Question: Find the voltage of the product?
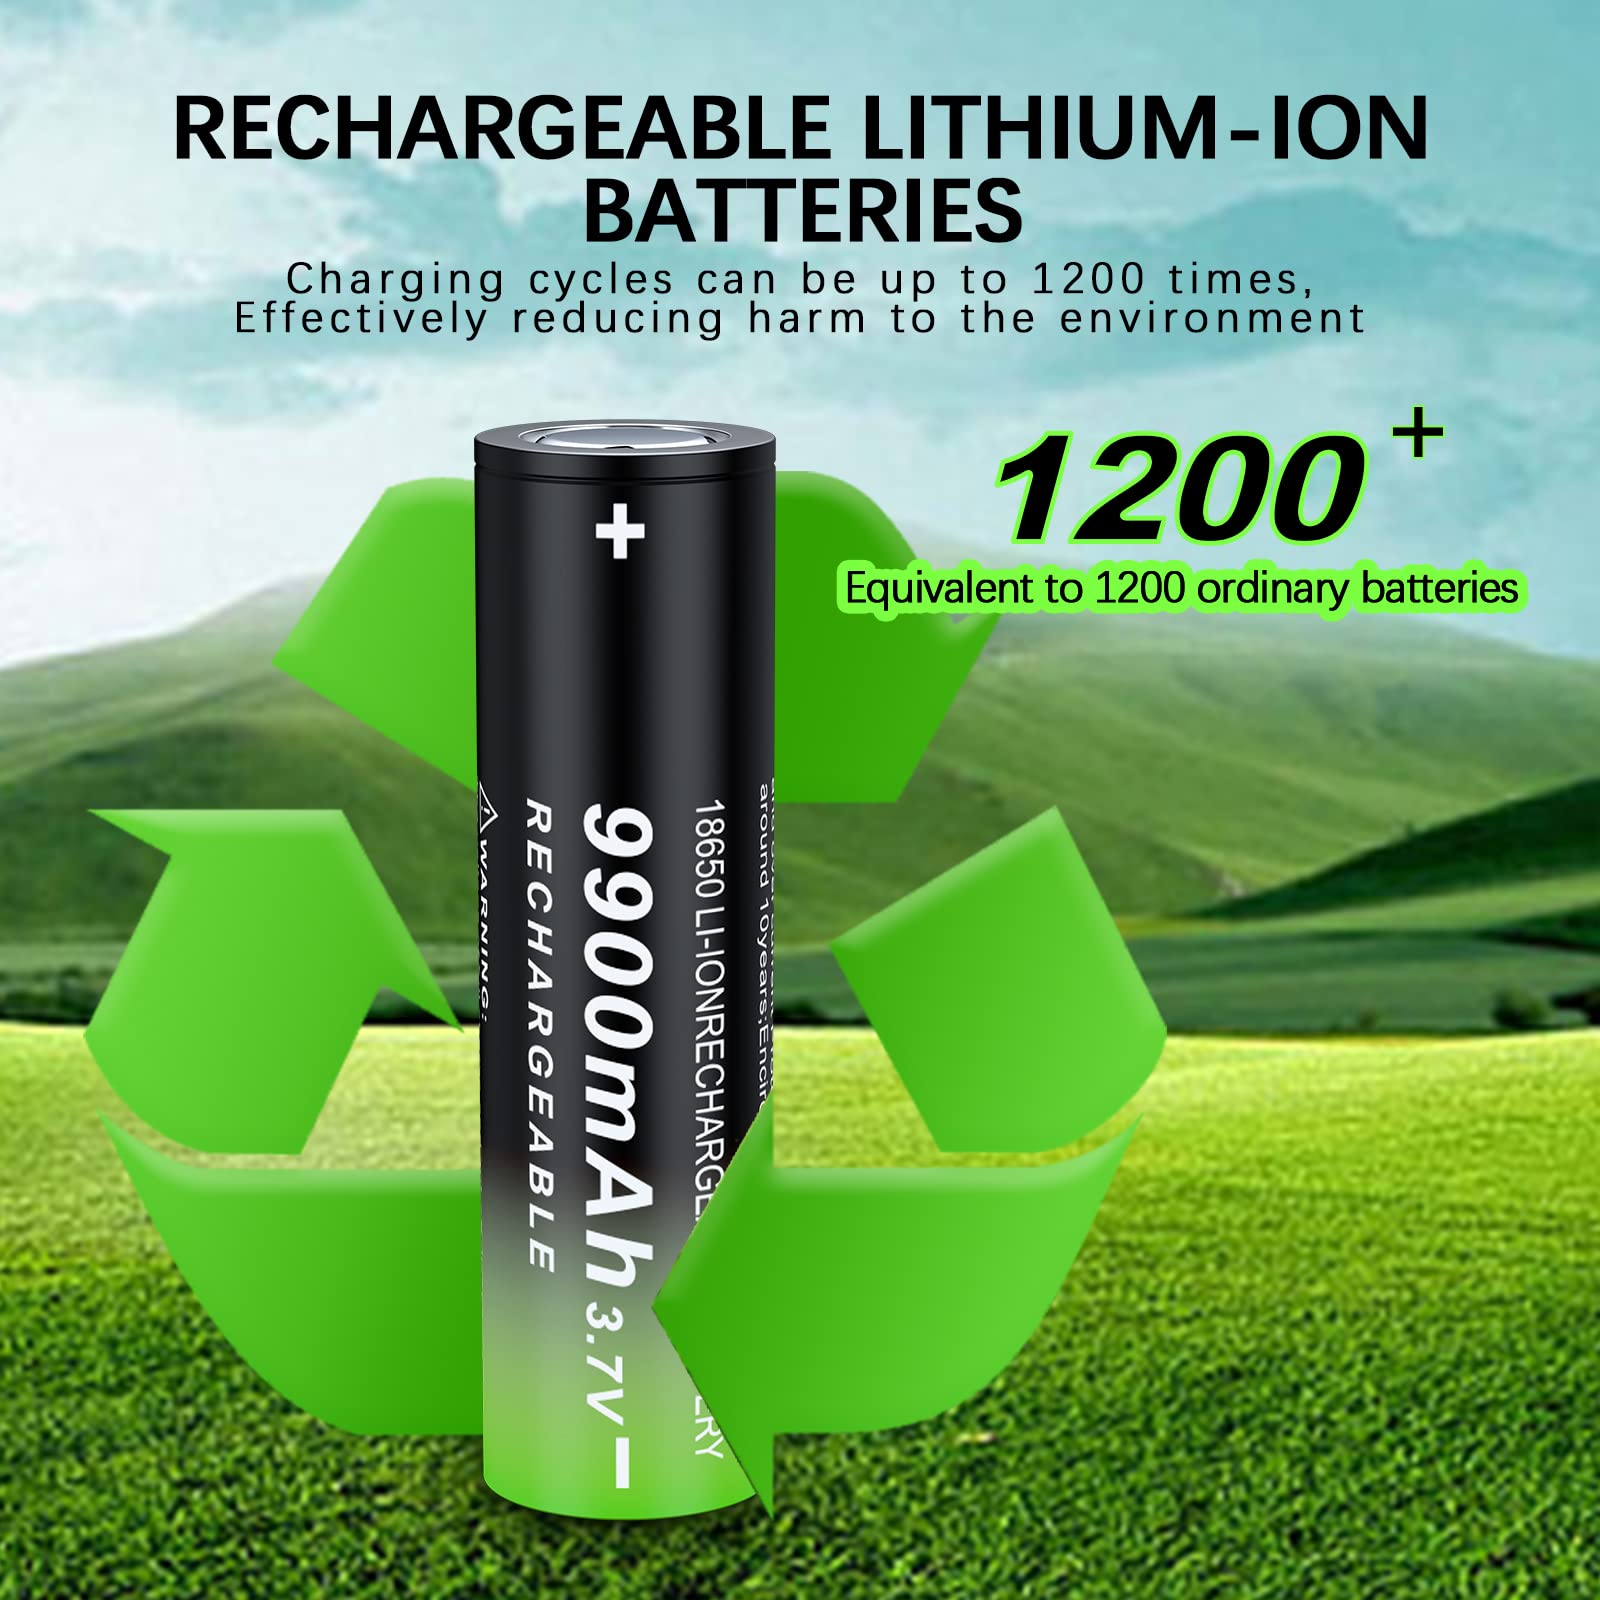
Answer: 3.7 volt